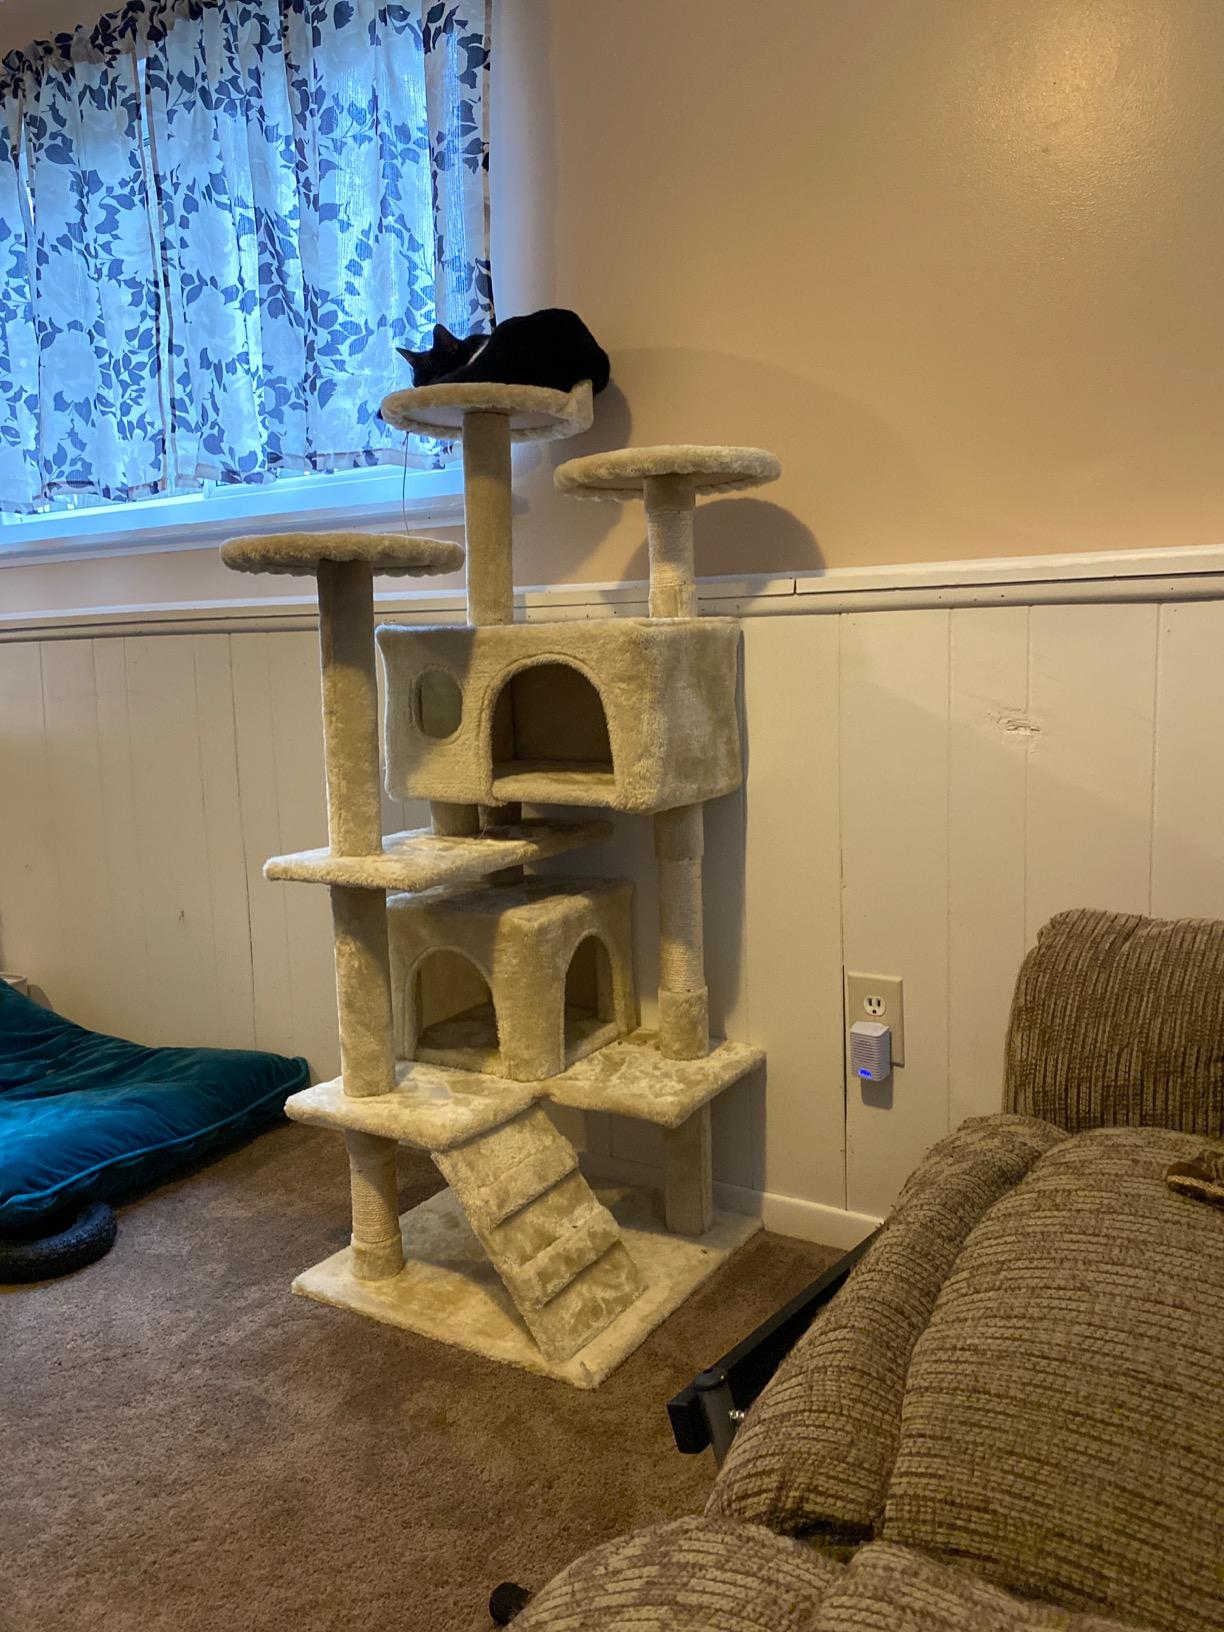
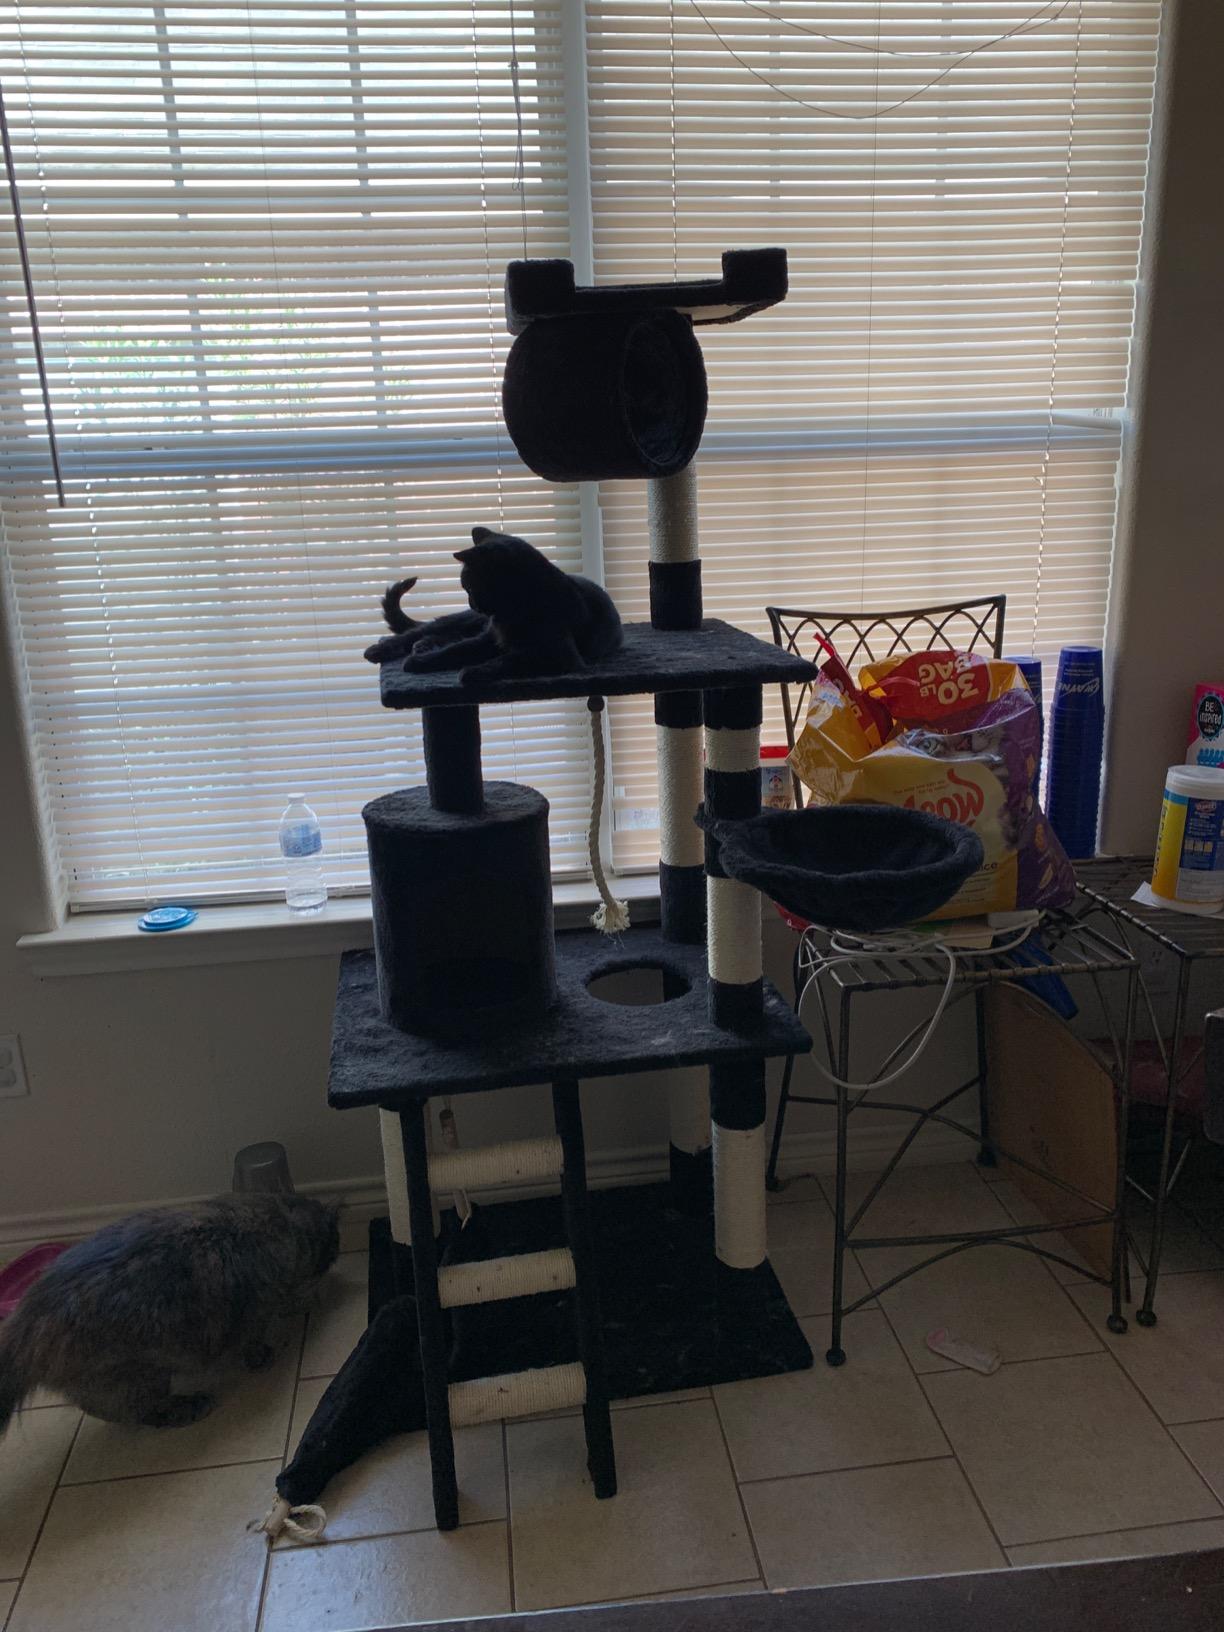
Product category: items_cat tree
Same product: no